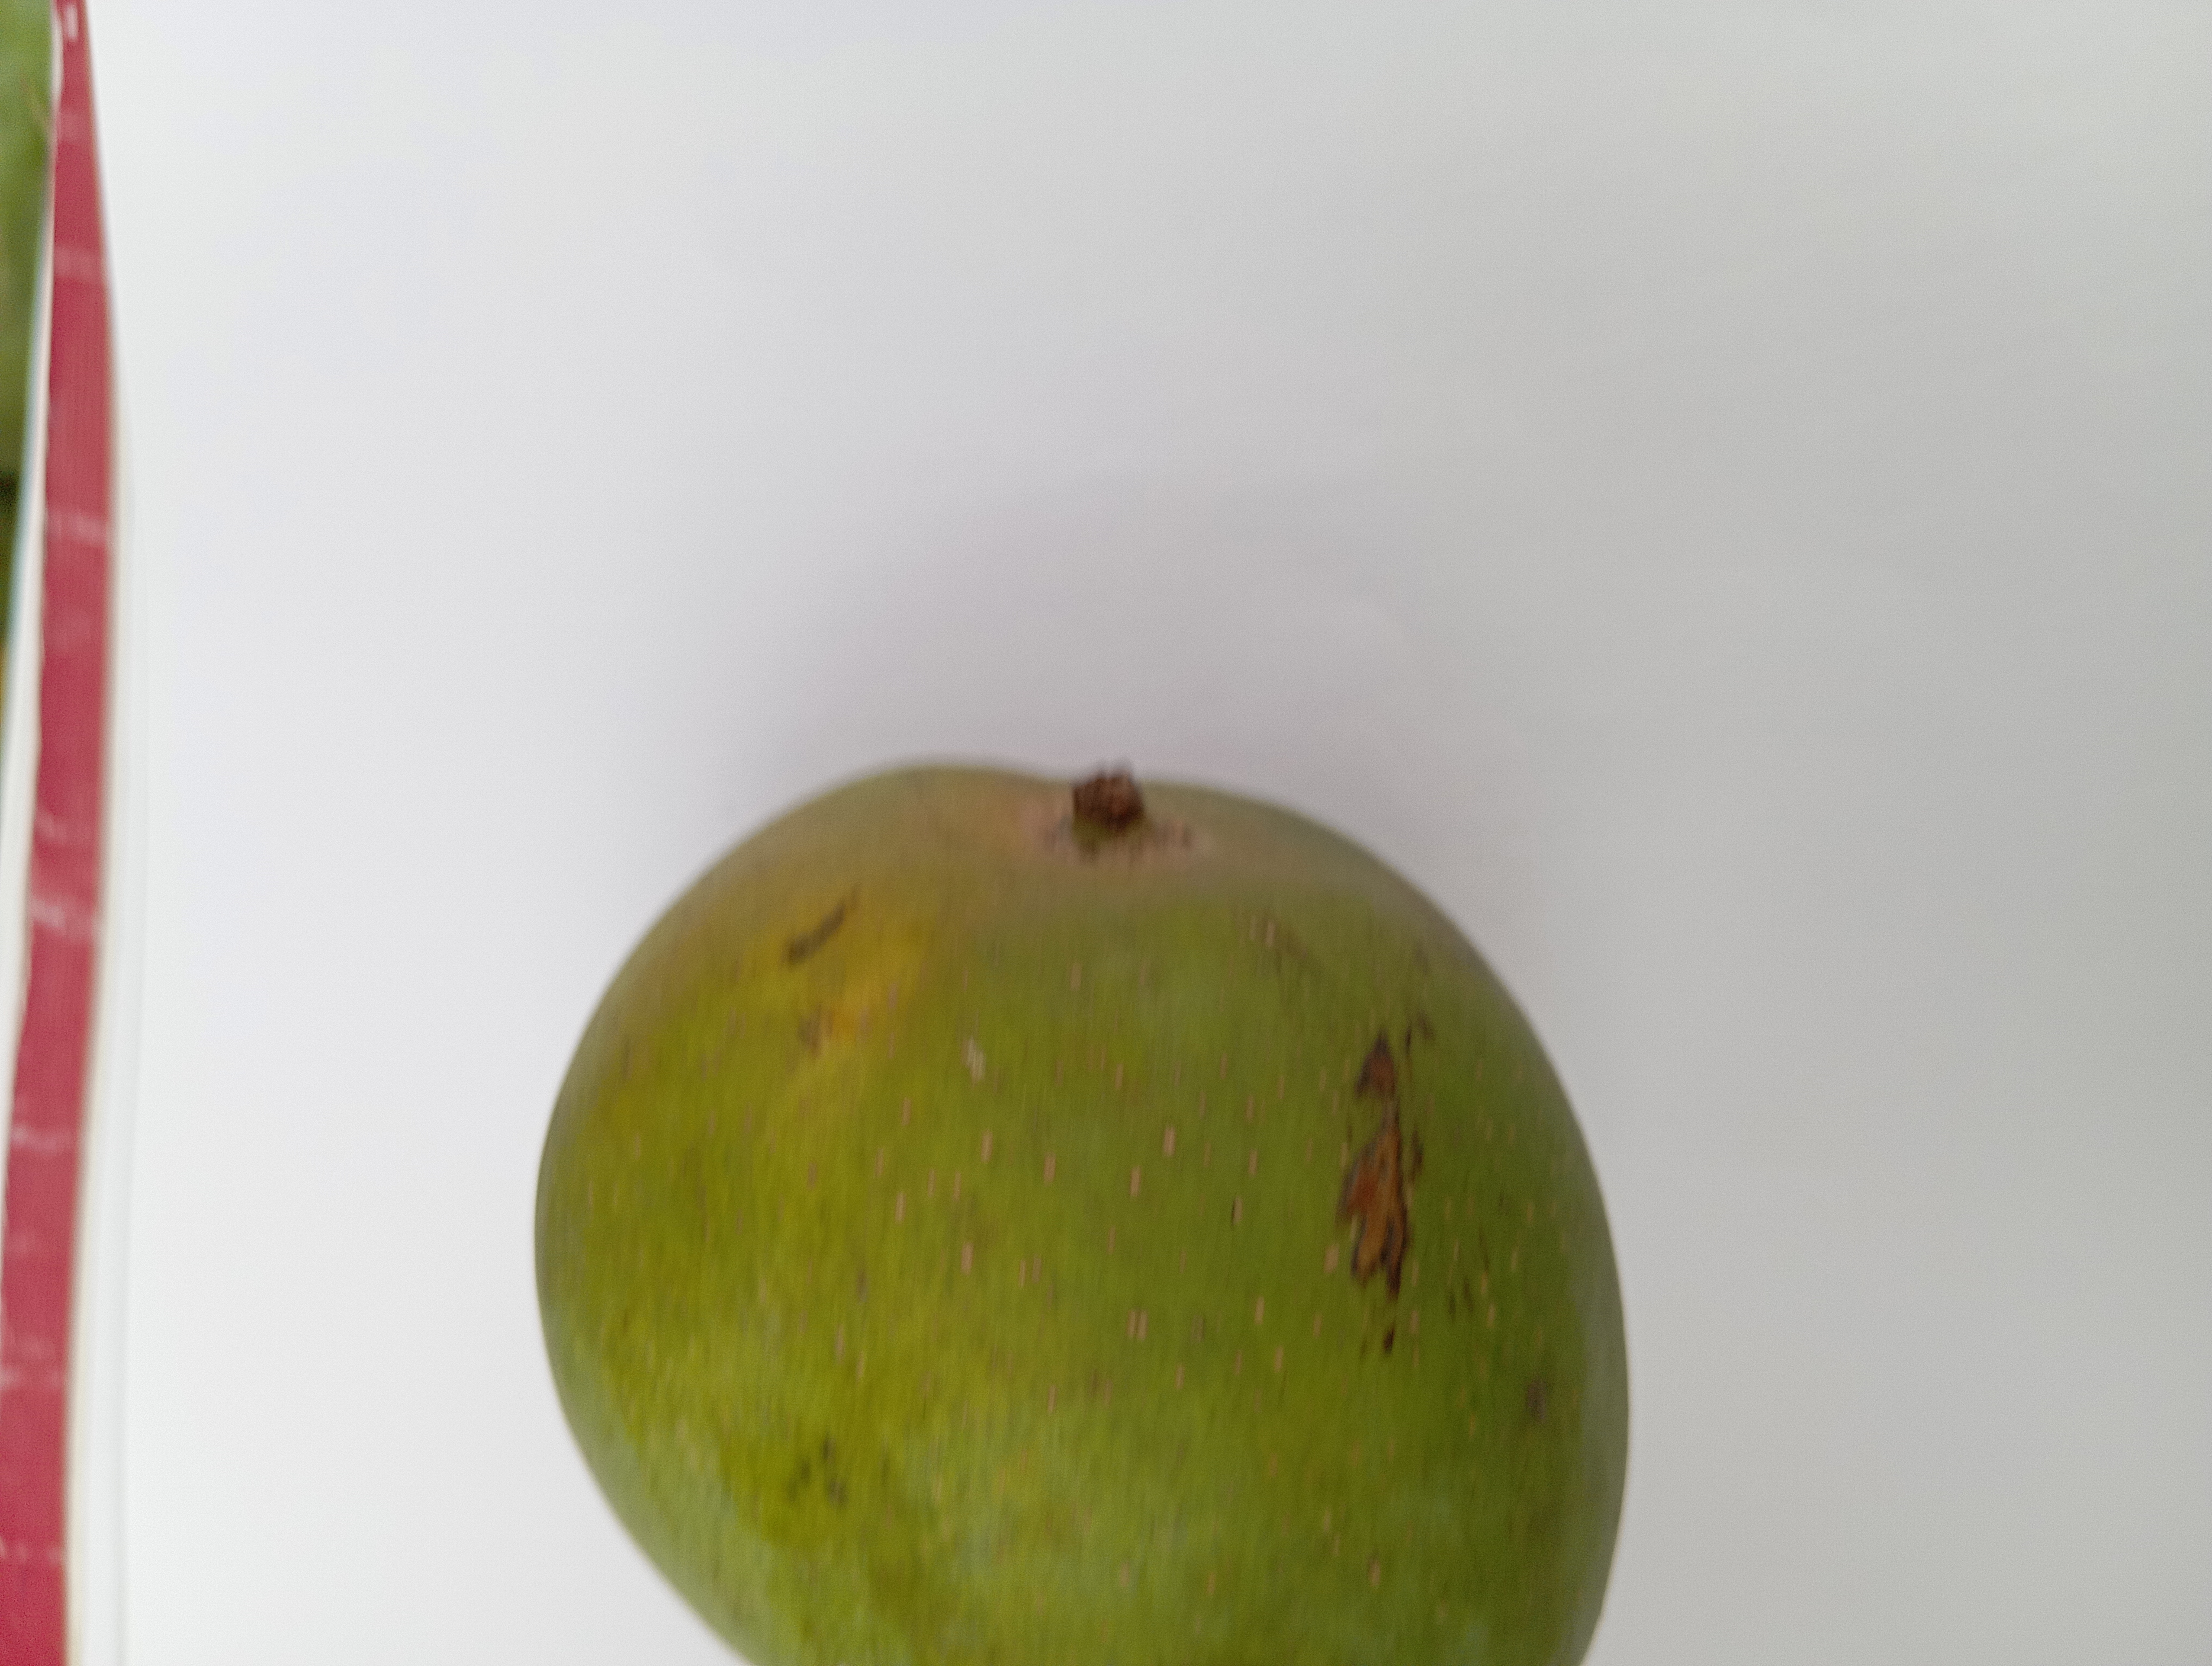
Mango variety: Himsagar